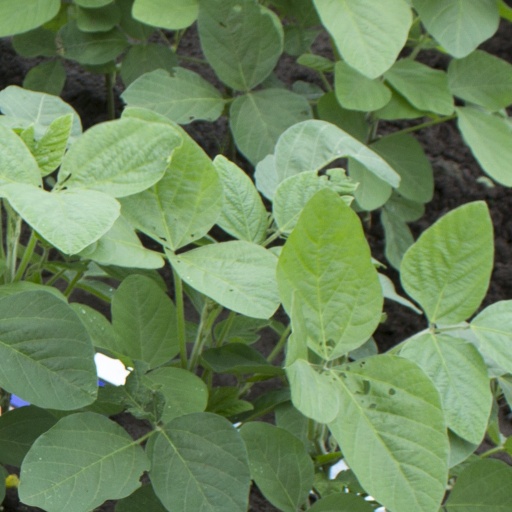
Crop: soybean